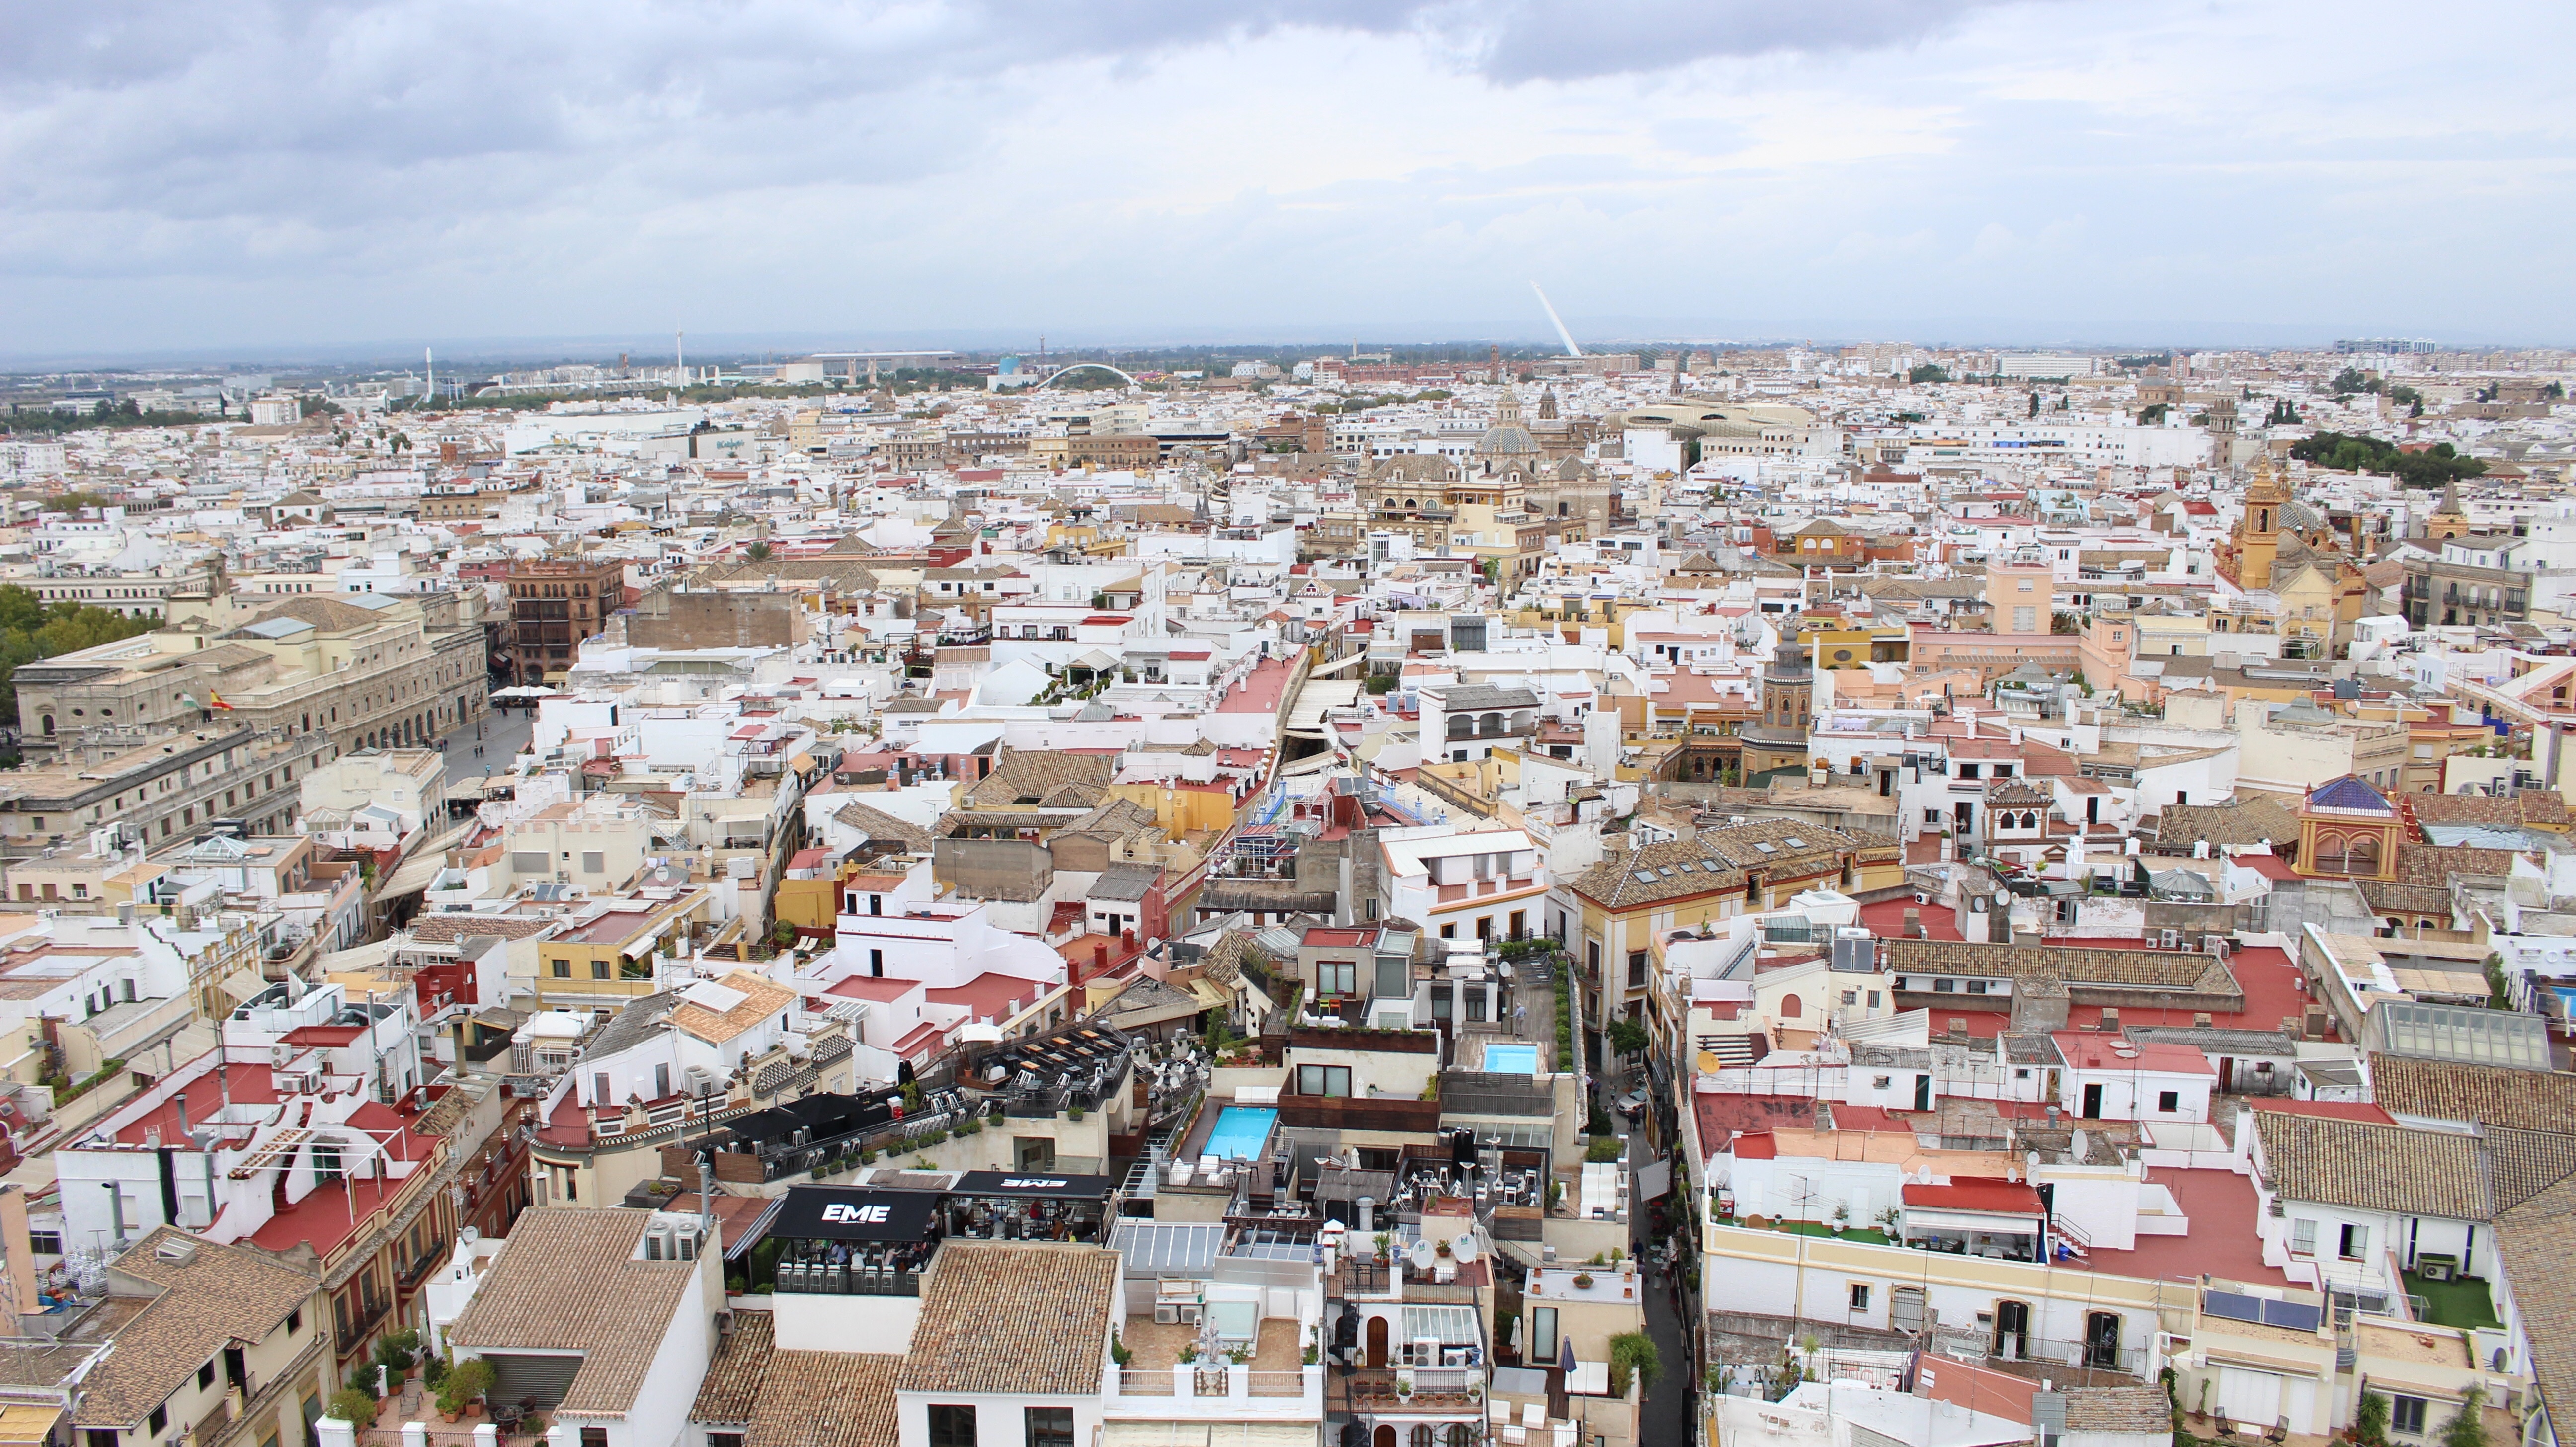
skyline, photography, town, city, cityscape, panorama, suburb, neighbourhood, bird's eye view, aerial photography, residential area, geographical feature, human settlement